Garrison Historic Area

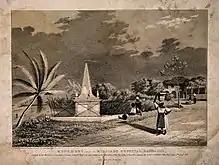
Monument at St.Ann's Garrison in 1837

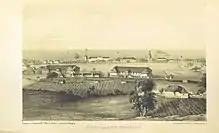
St.Ann's Garrison in 1848

During both the eighteenth and nineteenth centuries, the Garrison was the base and headquarters for members of the British West India Regiment in Barbados. In 1751, the future leader of the American Revolution and first president of the United States, George Washington, stayed with his sick brother at the district's Bush Hill section for six weeks. This restored property remains as a fixture at the Garrison, where it is simply called the 'George Washington House'. By the middle of the eighteenth century, wealthy prominent Barbadians and regiment troops started the sporting tradition of horse racing at the Garrison racetrack.